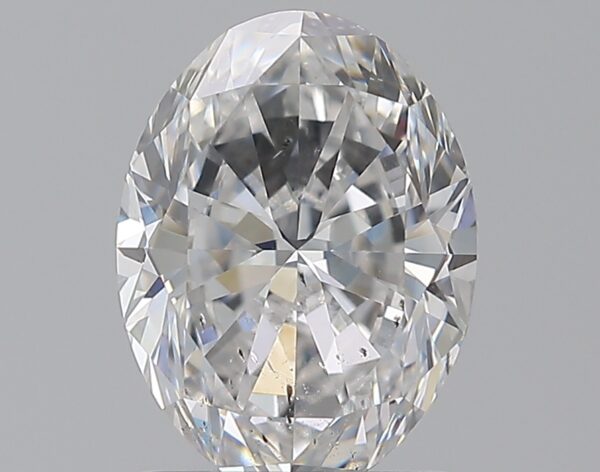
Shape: oval
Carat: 1.3
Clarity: SI1
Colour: D
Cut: VG
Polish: EX
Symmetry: EX
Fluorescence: ST
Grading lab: GIA
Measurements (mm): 8.09 x 6.03 x 3.88